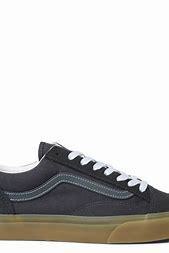
Brand: Vans
Model: Style 36